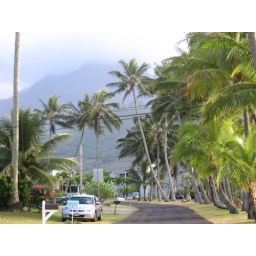
This is the view that always takes my breath away. The trees and the dark mountains in the background.